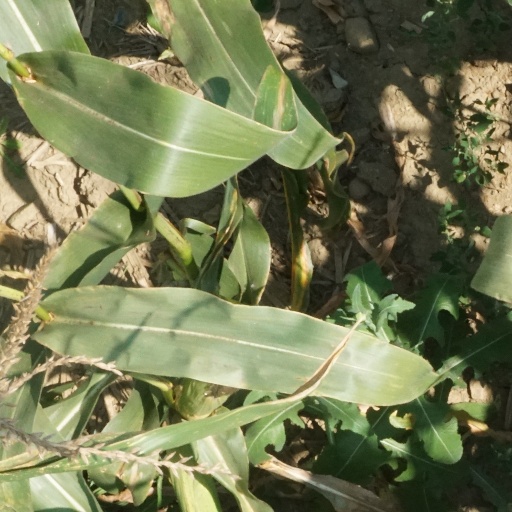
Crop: maize; corn